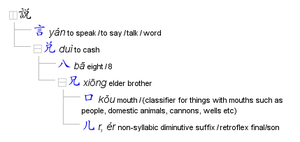
La rationalisation de l'écriture chinoise a été une préoccupation des autorités chinoises tout au long de l'histoire du pays, dans un double souci de normalisation, et de simplification. Des aspects politiques essentiels ont souvent été à l’origine de ces réformes, qu’il s’agisse de la volonté unificatrice du pays par Qin Shi Huang Di, au IIIᵉ siècle av. J.-C., ou de la volonté d’alphabétisation et de démocratisation de l’éducation pour les communistes chinois, au XXᵉ siècle.